Daniel Turp

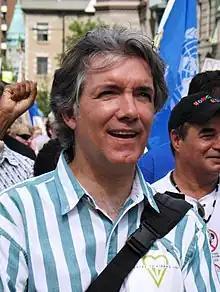

Daniel Turp (born April 30, 1955) is a professor of constitutional and international law at the Université de Montréal in Montreal, Quebec, Canada. He served as a Bloc Québécois member of Parliament from 1997 to 2000 and as a Parti Québécois member of the Quebec National Assembly from 2003 to 2008.